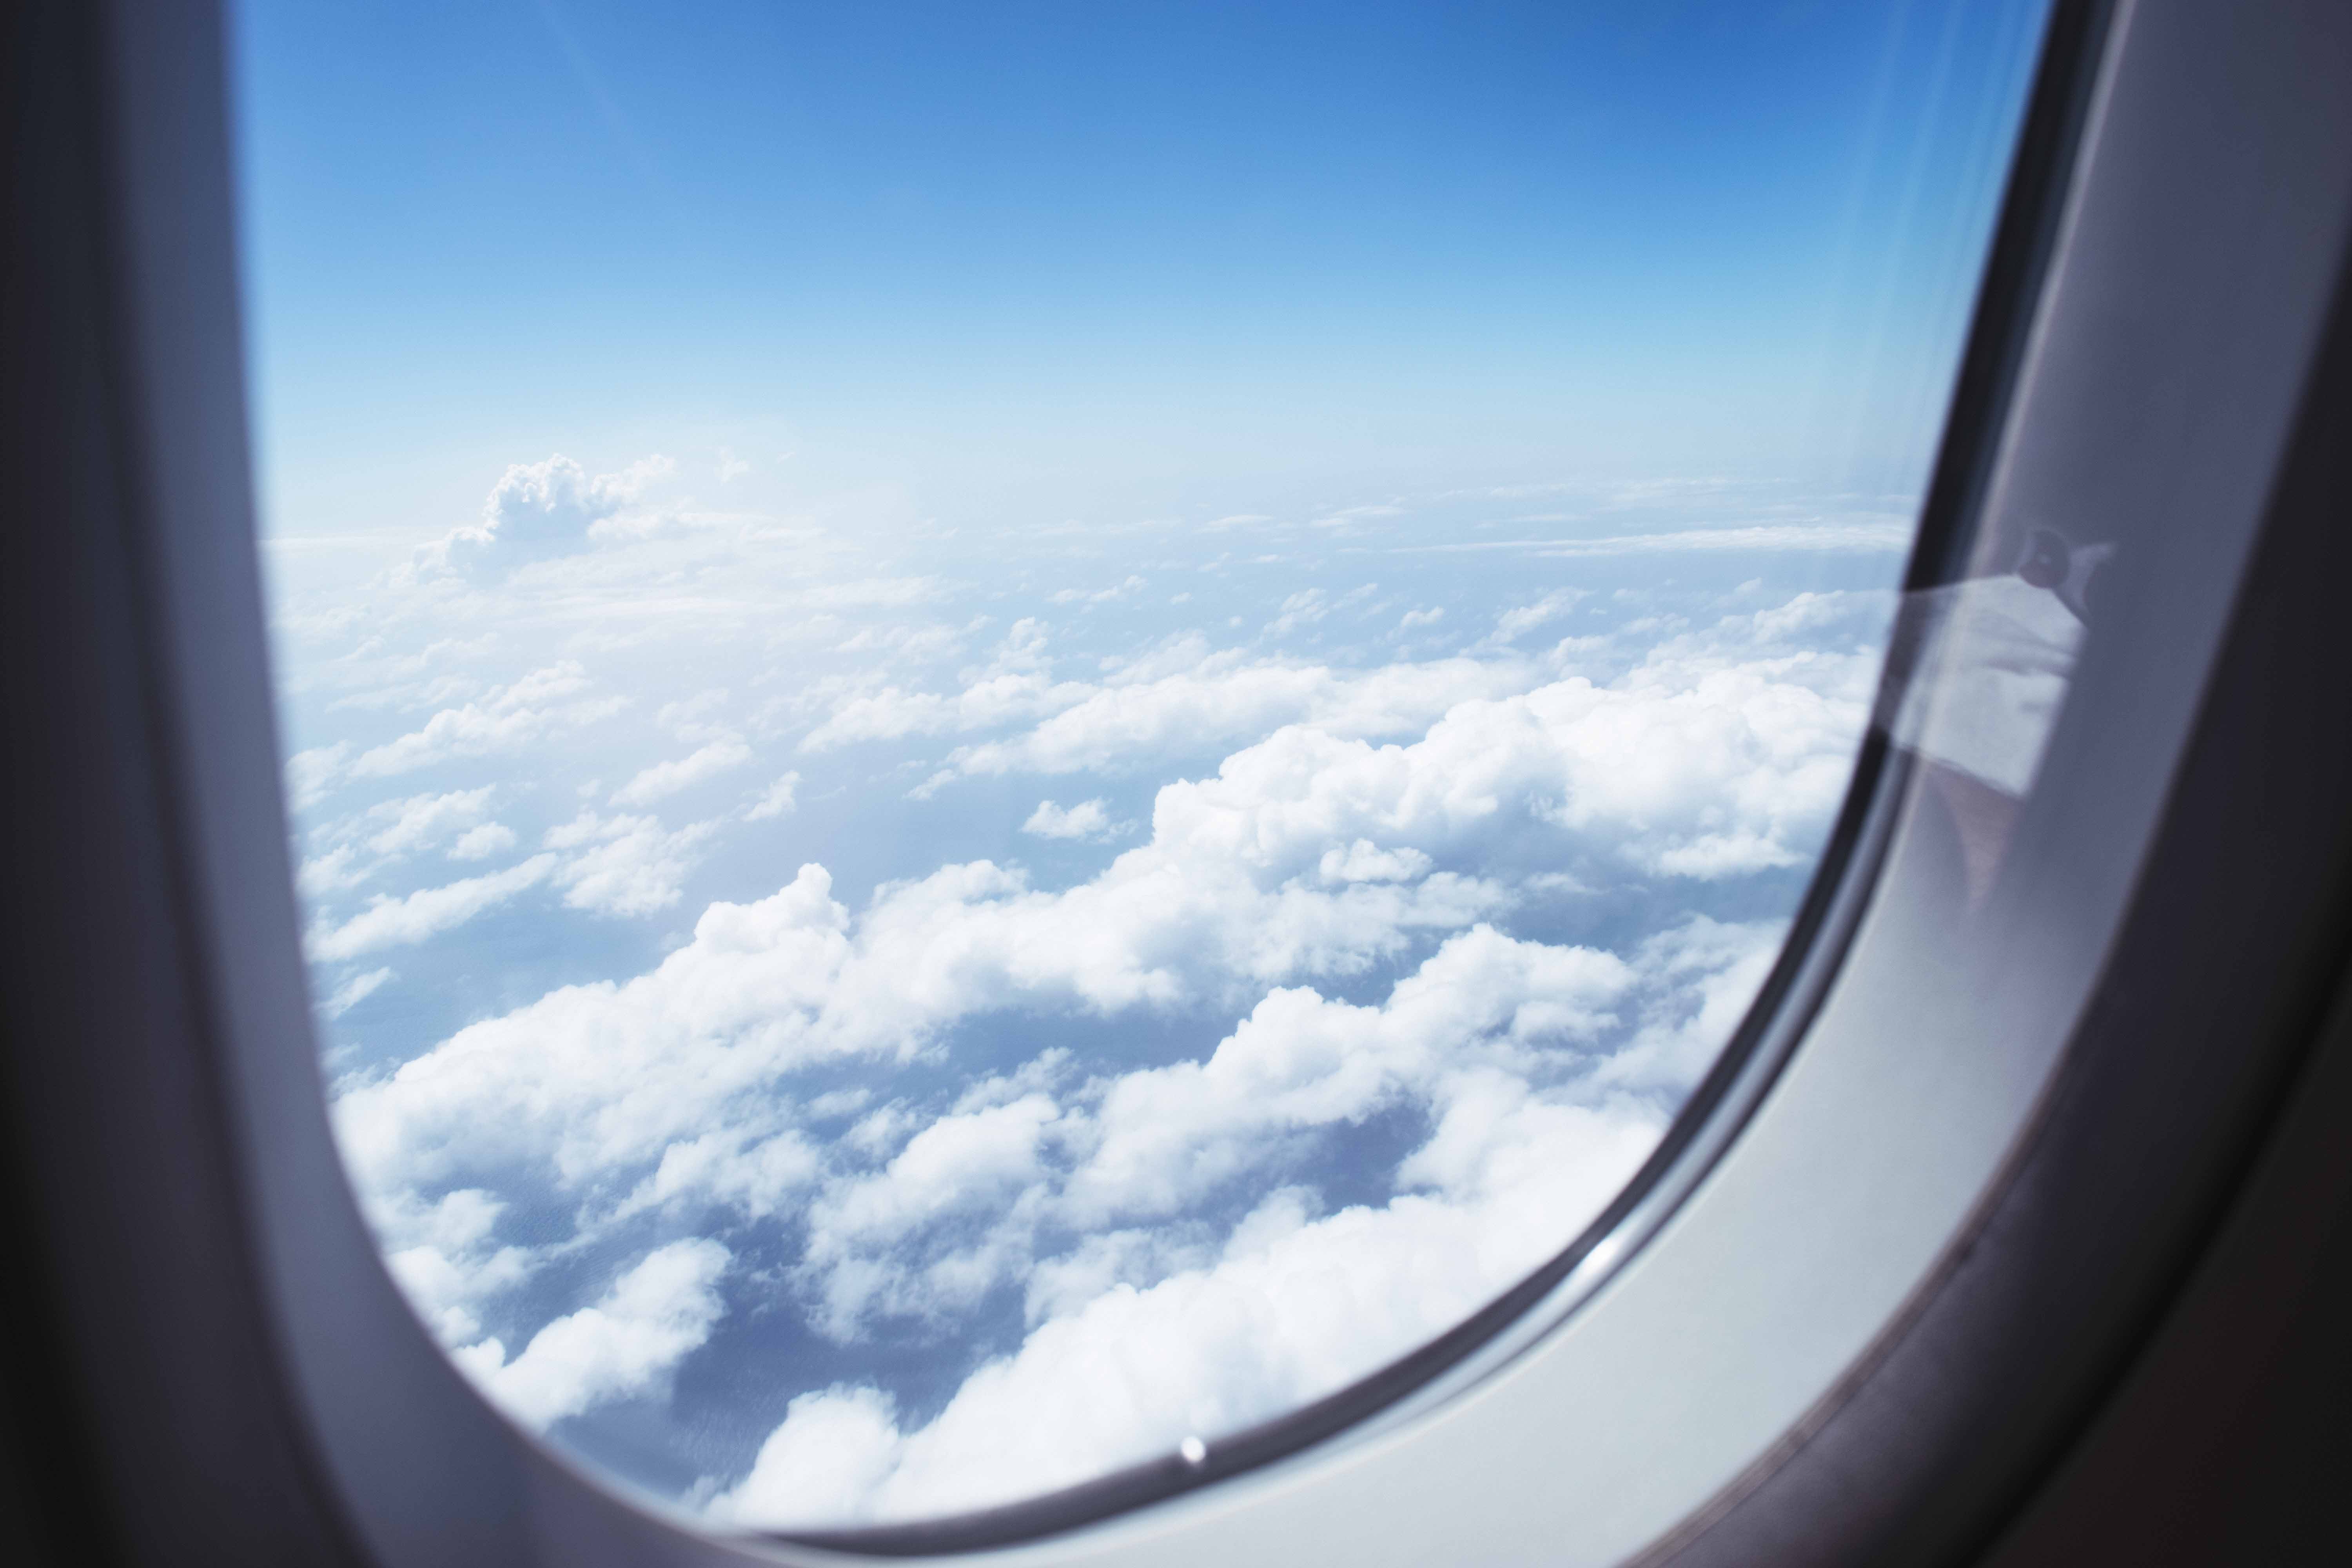
sky, cloud, air travel, atmosphere, aviation, daytime, flight, airplane, meteorological phenomenon, aerospace engineering, wing, cumulus, aircraft